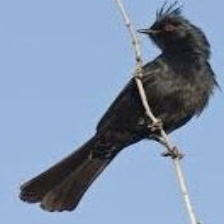
Species: PHAINOPEPLA
Scientific name: PHAINOPEPLA NITENS